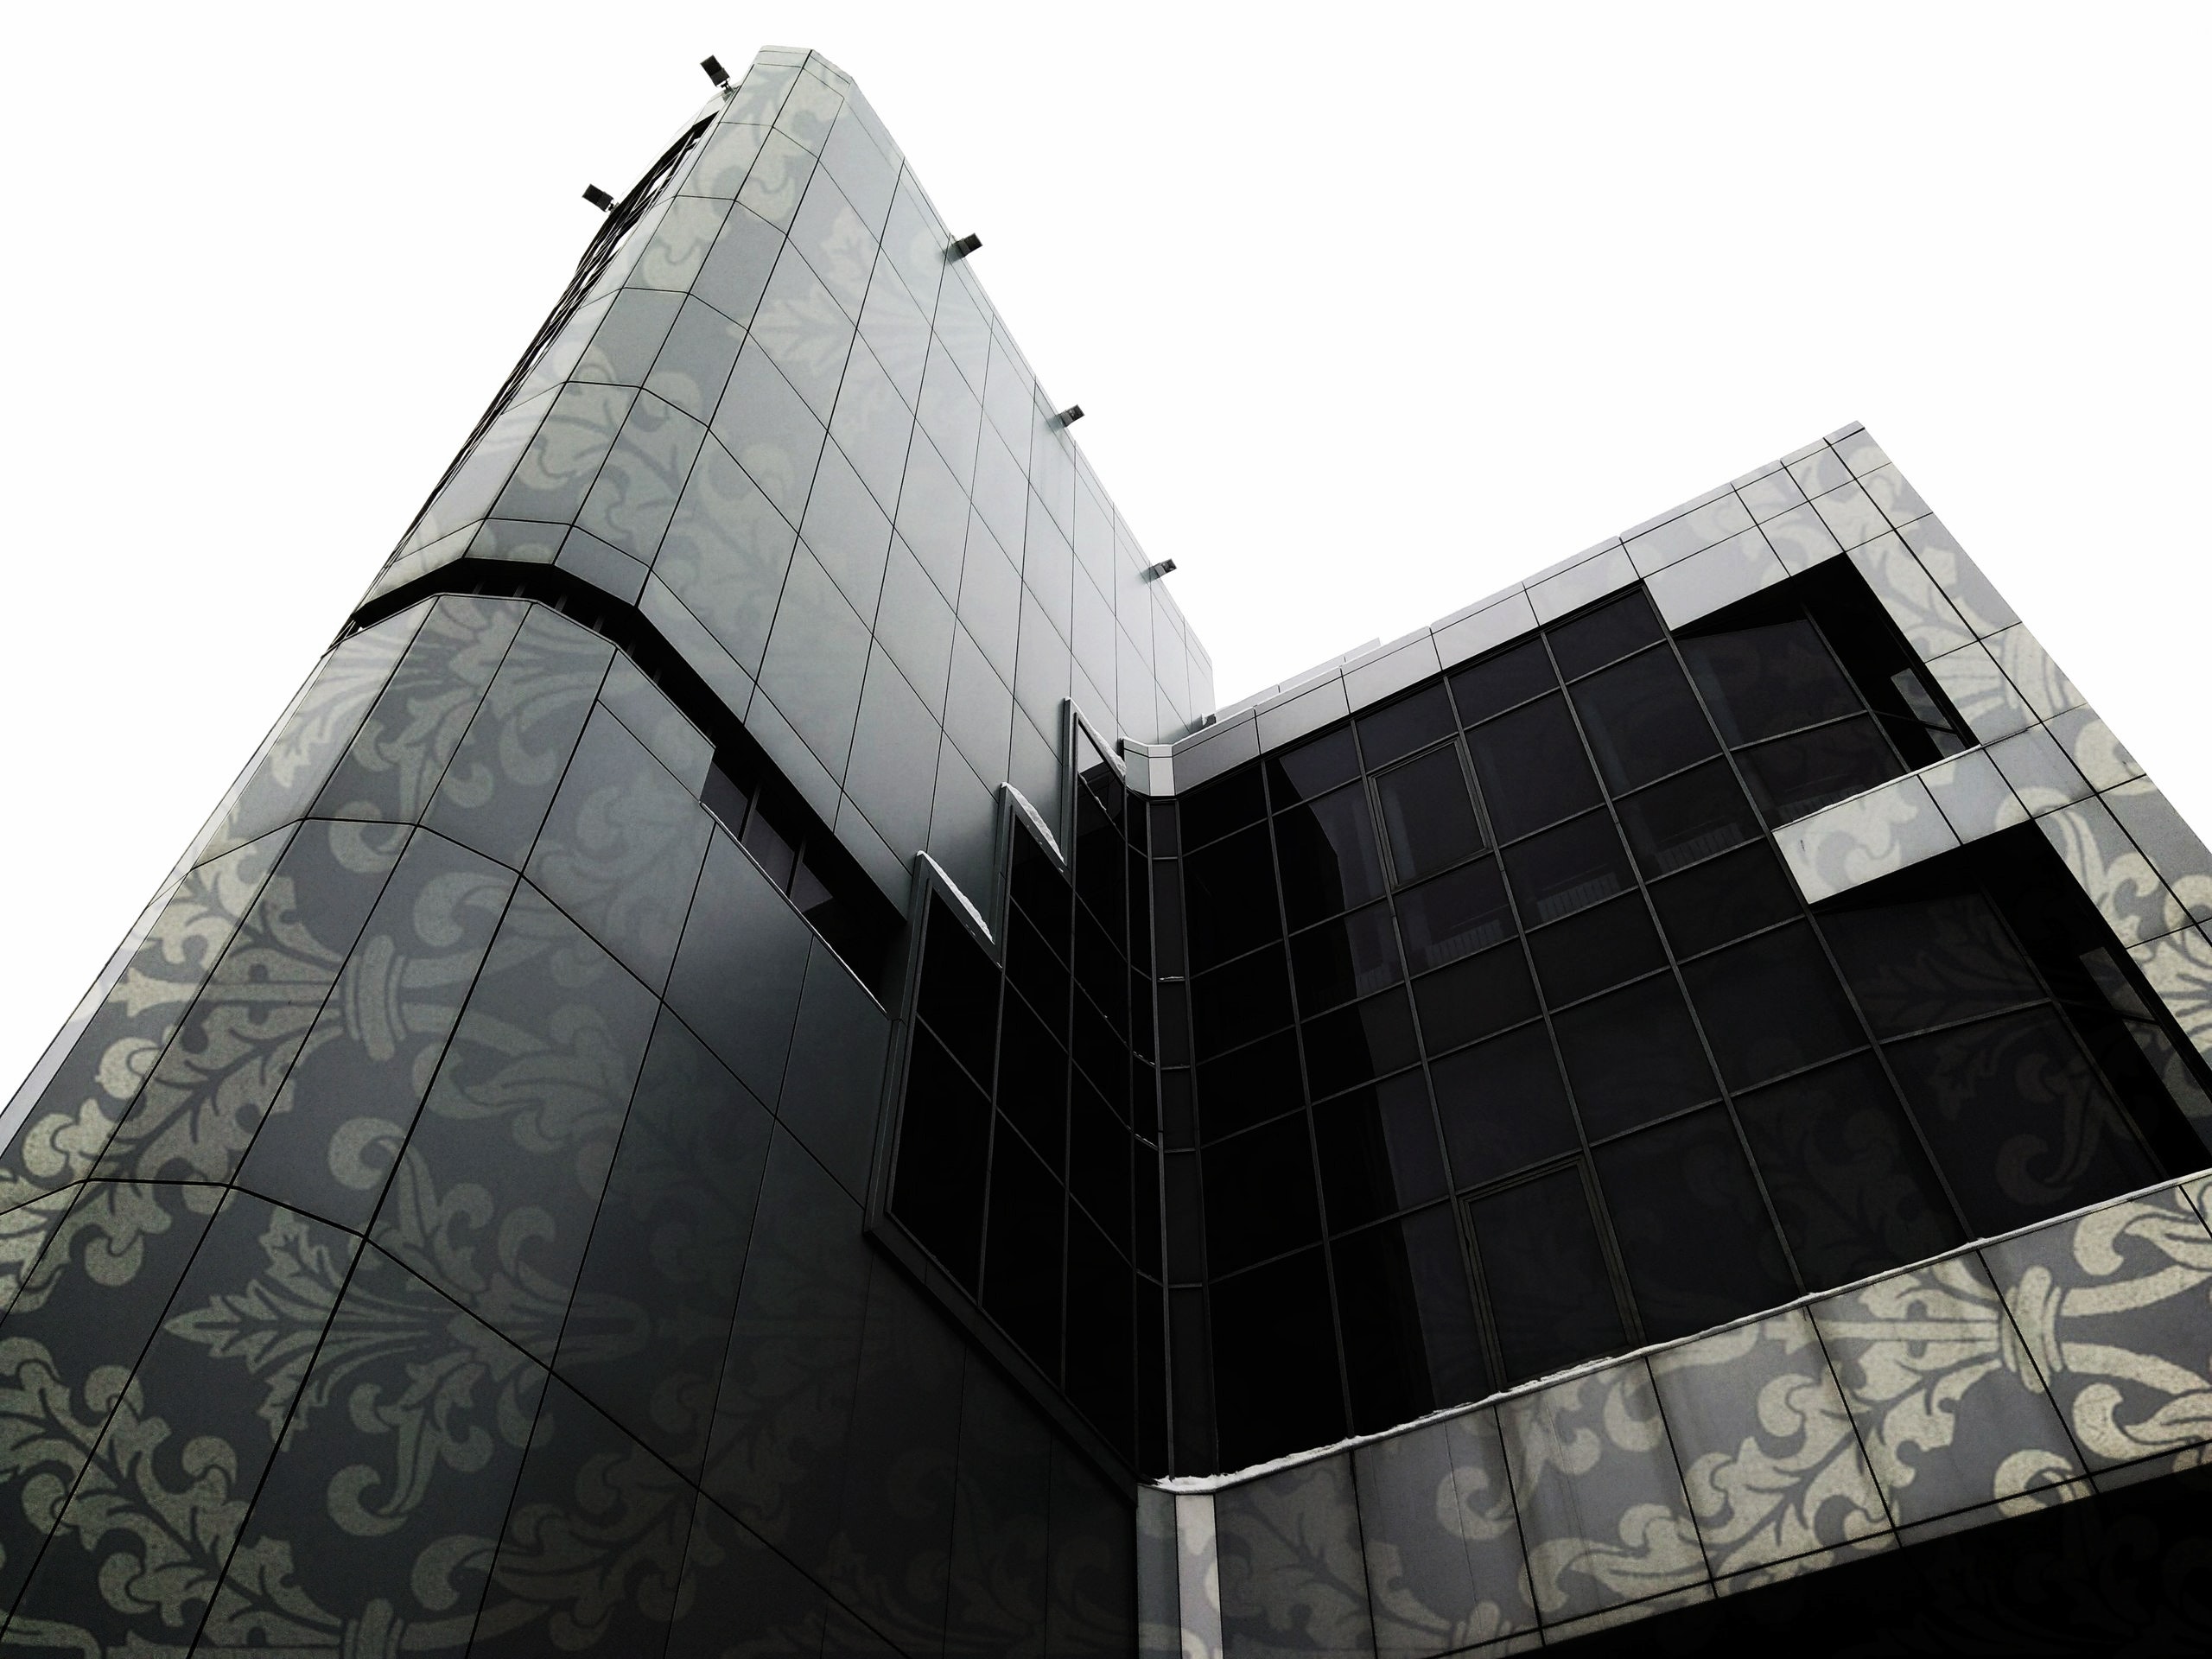
architecture, white, black and white, building, urban area, monochrome, sky, line, Material property, facade, monochrome photography, city, photography, stock photography, commercial building, daylighting, skyscraper, tower, house, glass, corporate headquarters, brutalist architecture, tower block, style